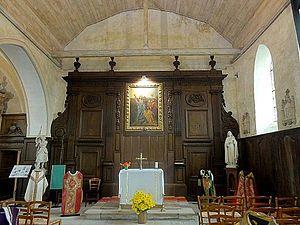
Chœur, vue vers l'est.
L'église Saint-Pierre est une église catholique paroissiale située à Duvy, en France. C'est, depuis les remaniements à la fin du XVᵉ siècle, une église à double vaisseau se terminant par un chevet plat, qui est majoritairement de style gothique flamboyant. Son architecture est assez rustique. Seulement le collatéral est voûté. L'église possède l'un des clochers romans les plus anciens de la région, qui remonte à la fin du XIᵉ siècle. Il occupe une position inhabituelle devant le chevet, et sa base n'est pas visible depuis l'intérieur de l'église. Le portail des alentours de 1160 est caché par un porche ; un second portail assez remarquable de style flamboyant est aujourd'hui bouché. L'édifice a été inscrit au titre des monuments historiques par arrêté du 14 avril 1954, y compris le cimetière qui l'entoure, et bénéficié d'une restauration complète à la fin du XXᵉ et au début du XXIᵉ siècle. Son ensemble de mobilier des XVIIᵉ et XVIIIᵉ siècle est encore presque au complet, et confère à l'église un cachet d'authenticité devenu rare aujourd'hui. Depuis la Révolution française, Duvy est rattaché à la paroisse de Crépy-en-Valois.